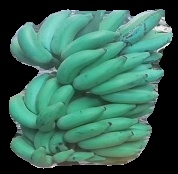
Variety: elakki-bale
Grade: grade2